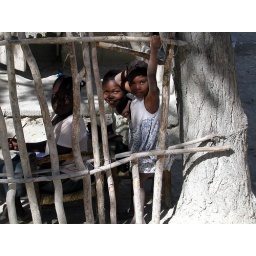
As we sat by the road near Deschappels Haiti, these little girls allowed me to snap their picture.